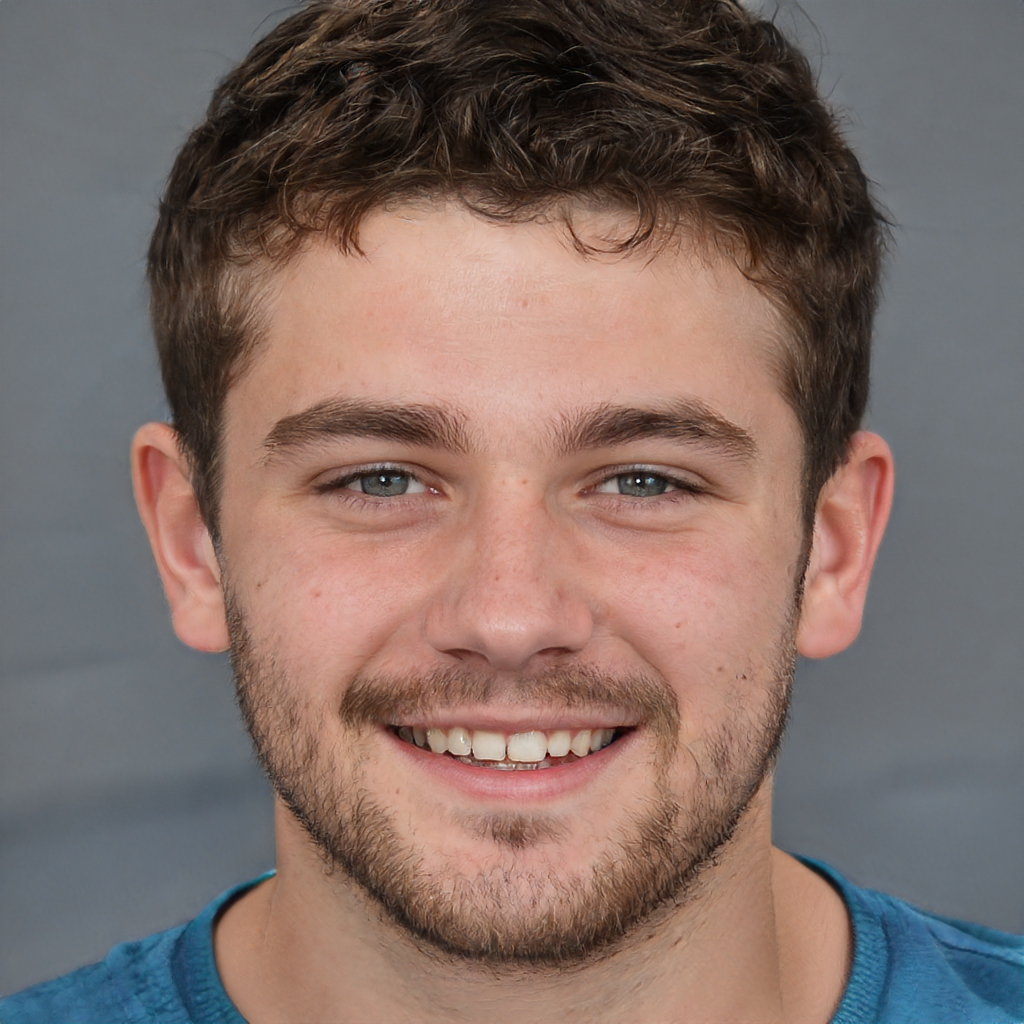
Label: No Watermark